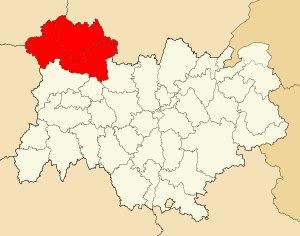
Le département de l'Allier comprend trois arrondissements.